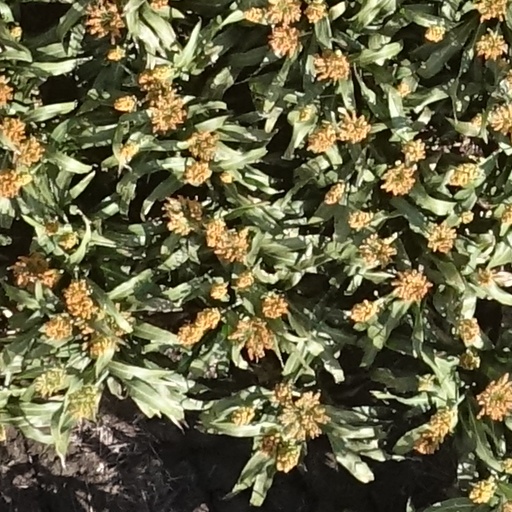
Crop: sorghum